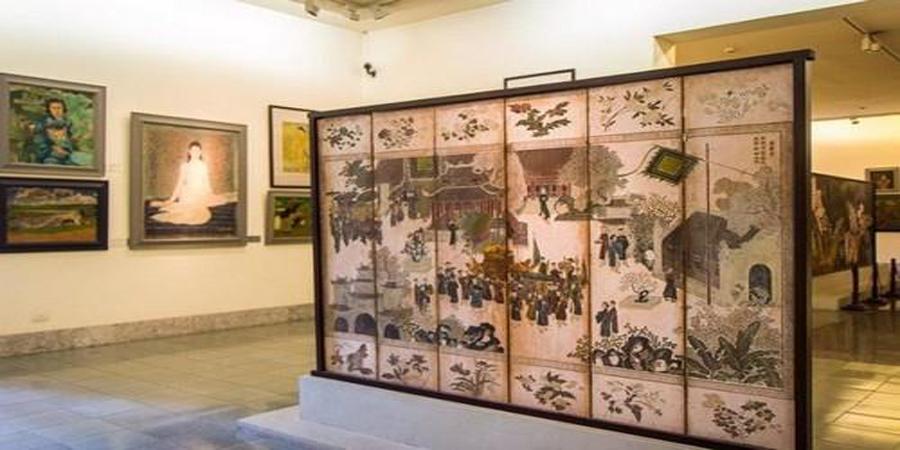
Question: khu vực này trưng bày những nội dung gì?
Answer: khu vực này trưng bày các tác phẩm tranh nghệ thuật